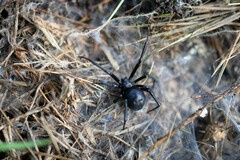
Species: Lactrodectus_hesperus